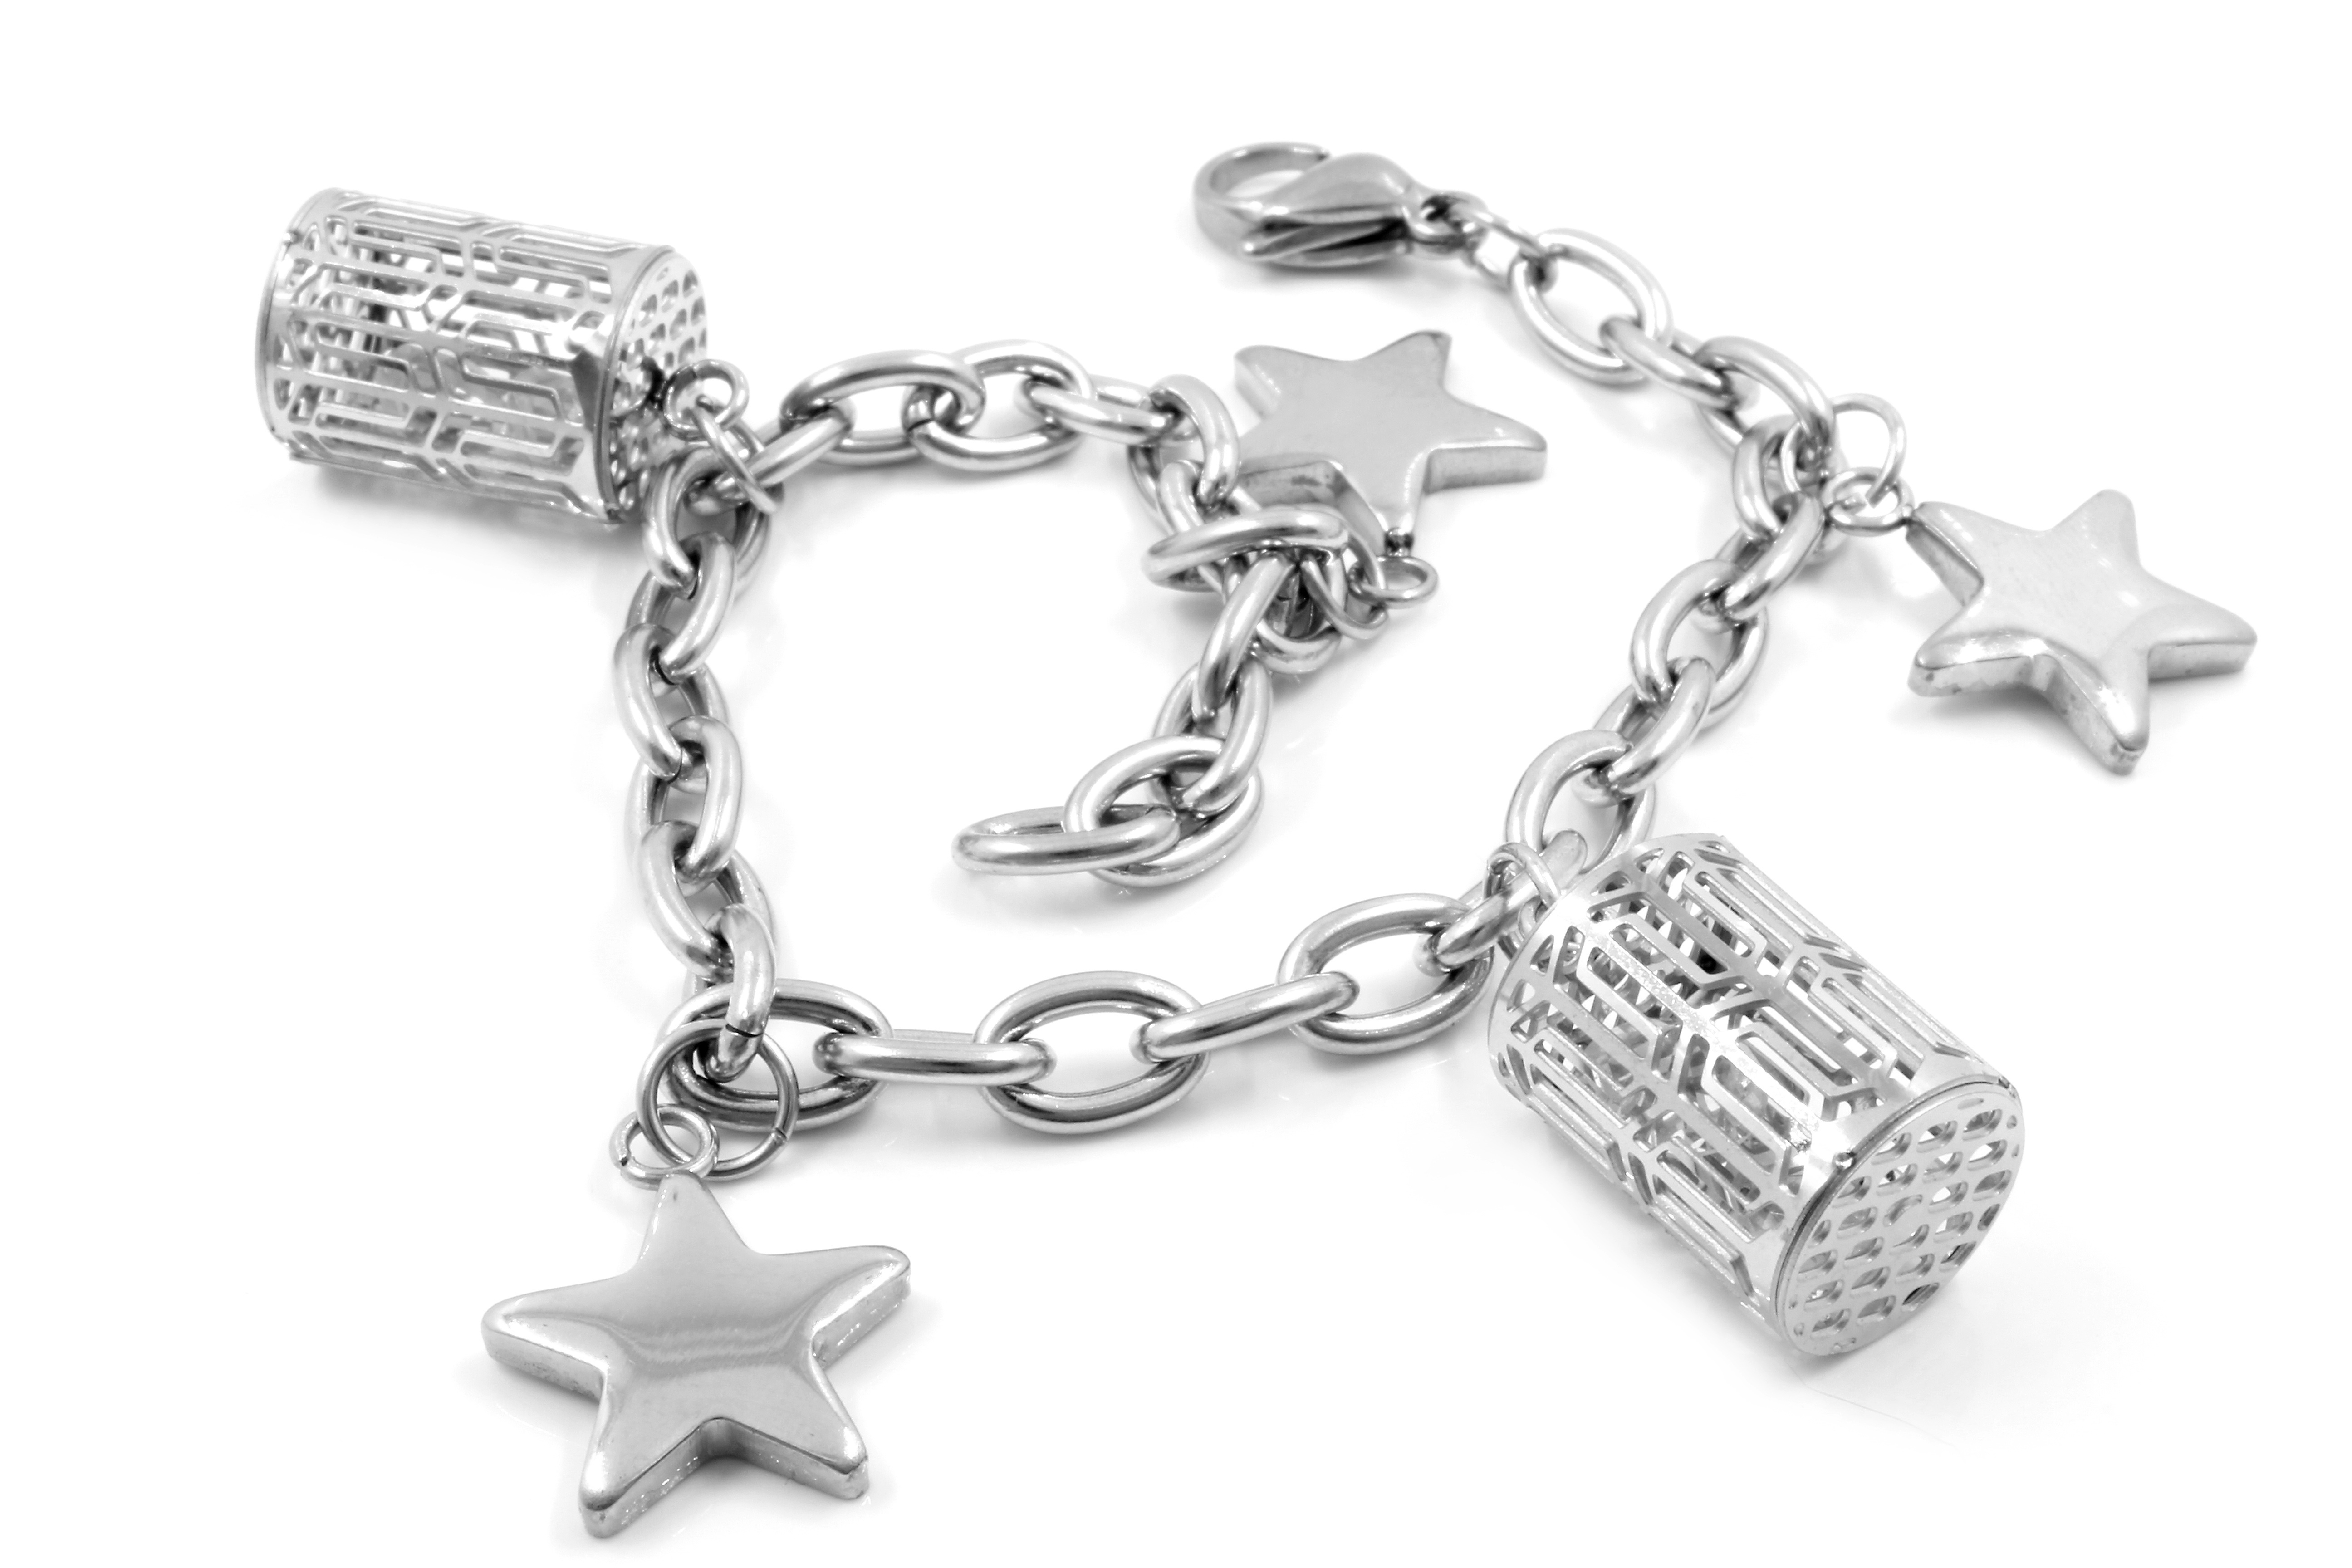
hand, white, chain, isolated, steel, gift, decoration, banner, metal, studio, fashion, merchandise, modern, jewelry, sparkle, bracelet, jewellery, jewel, font, punk, background, luxury, gold, women, silver, mens, beauty, joy, commercial, trade, iron, sale, elegance, pleasure, stainless, charm, brightness, jeweler, purchase, fashion accessory, body jewelry